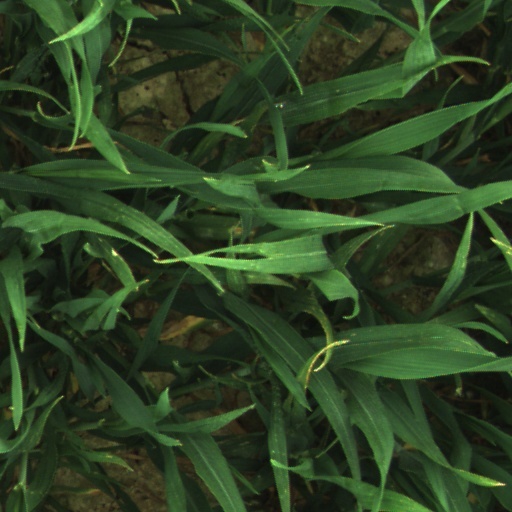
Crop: wheat